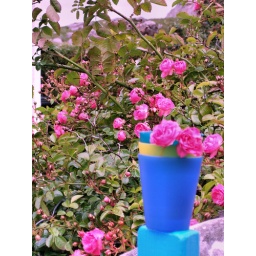
flowers in cup